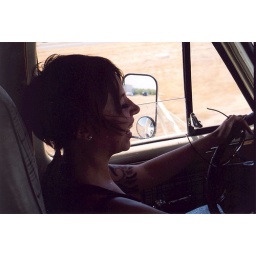
a girl in front of mirror